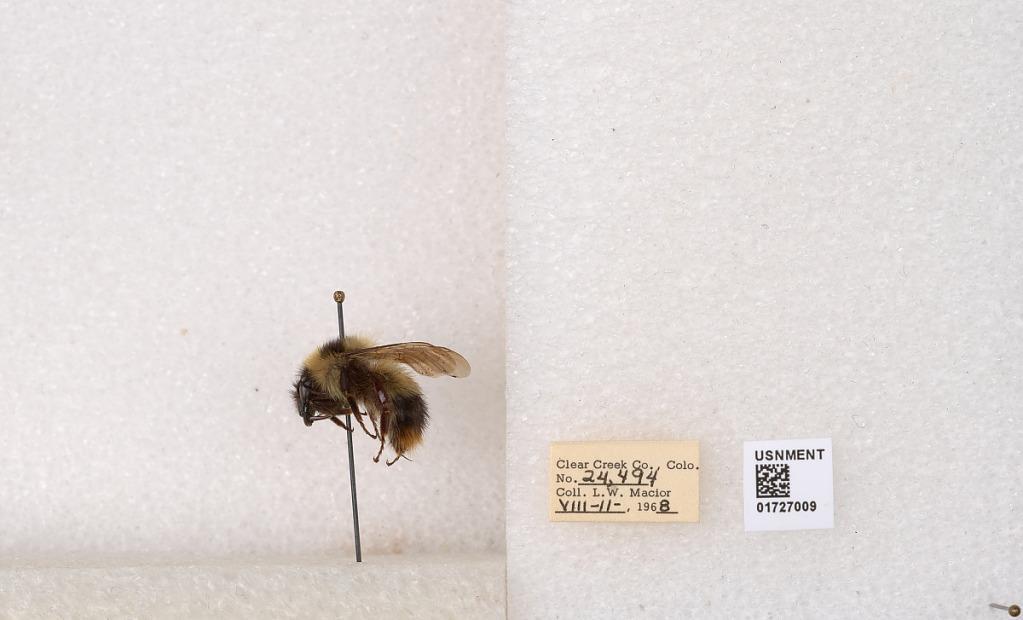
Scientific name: Bombus kirbyellus
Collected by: L. Macior
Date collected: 1968-8-11
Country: United States
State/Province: Colorado
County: Clear Creek
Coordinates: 39.6891, -105.644